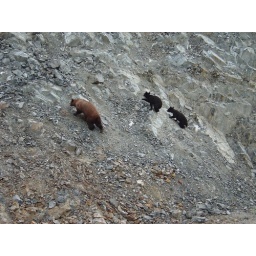
a black bear and her two babies in Alaska